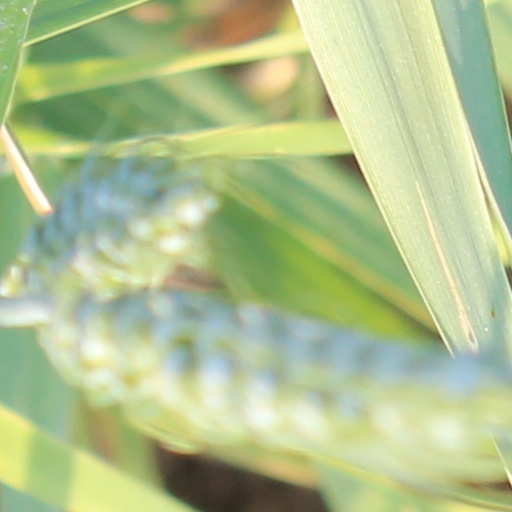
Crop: wheat